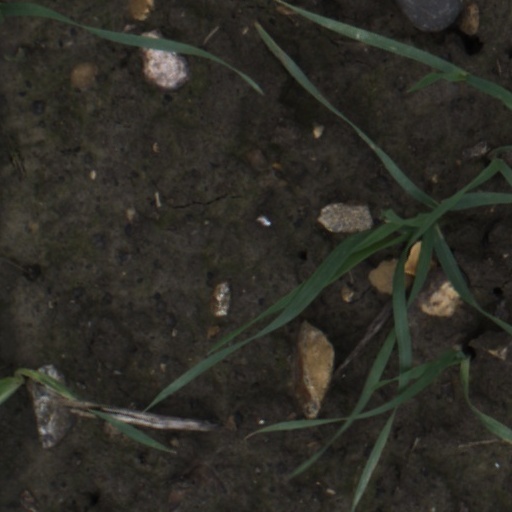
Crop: wheat